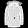
Label: Coat